Describe the emotion expressed in this image:  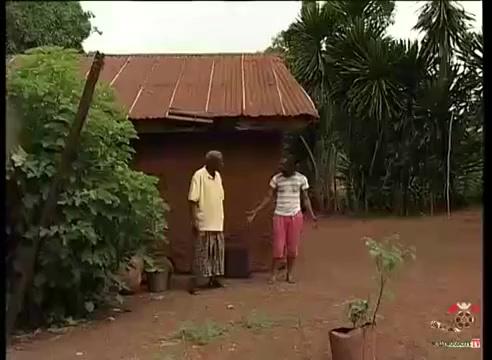
This person displays Pain, valence and arousal with low intensity.